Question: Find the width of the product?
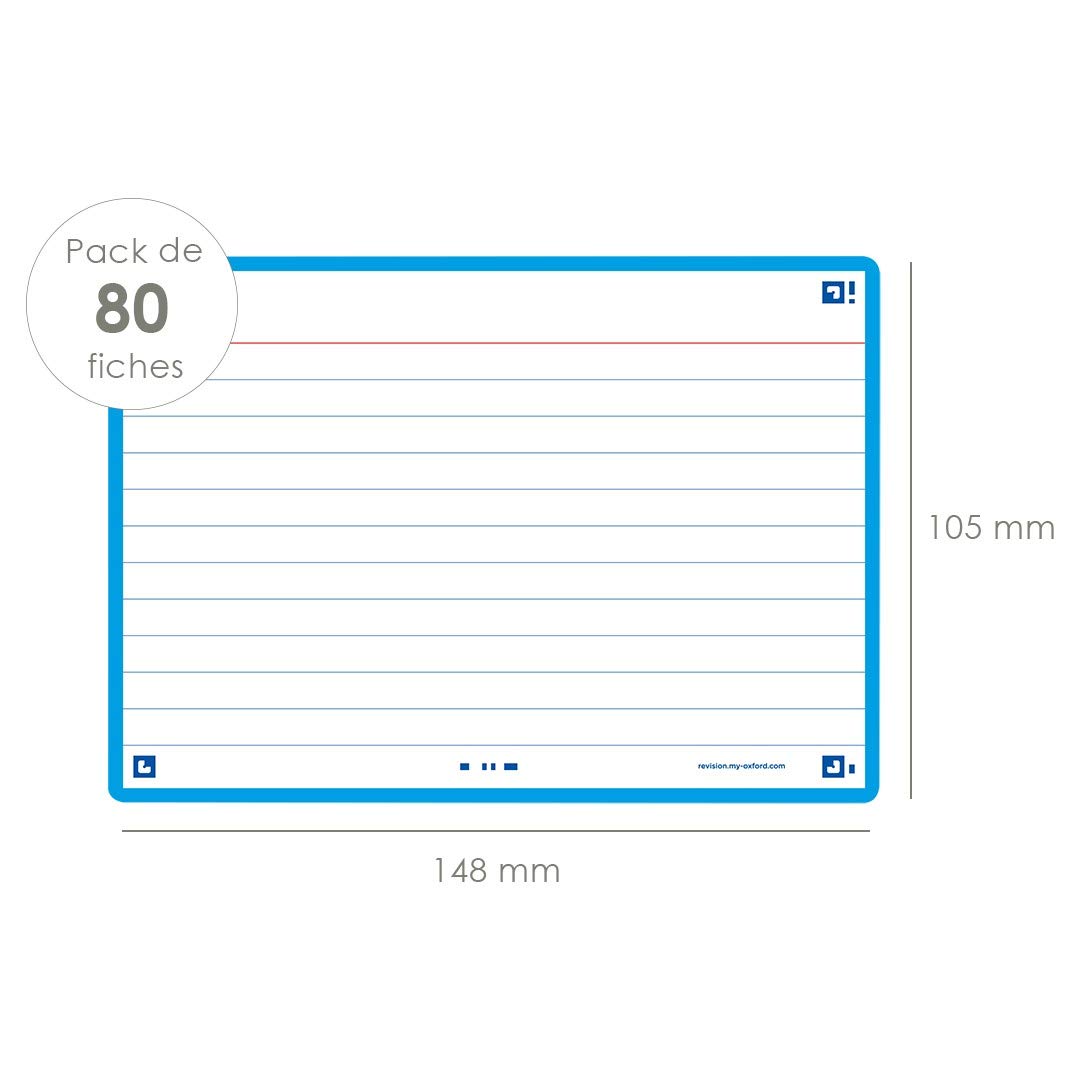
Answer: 105.0 millimetre